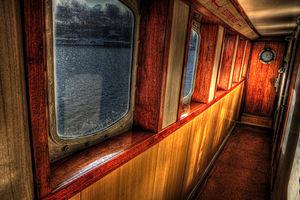
Intérieur d'un bateau de la ligne Djurgårdsfärjan.
Les transports en commun de Stockholm consistent en un réseau de bus, de métro, de trains de banlieue, de métro léger, de tramway et de liaisons en bateau vers l'archipel desservant le comté de Stockholm en Suède. Les bus et réseaux ferrés sont opérés par Storstockholms Lokaltrafik, l'autorité des transports en commun du Grand Stockholm détenue par le Conseil régional du Comté de Stockholm. L'exploitation et l'entretien des divers réseaux de transports en commun sont délégués par SL à divers prestataires de services. Les liaisons en bateau sont pris en charge par Waxholmsbolaget.